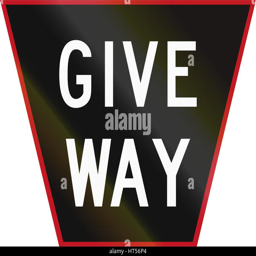
old version of the sign